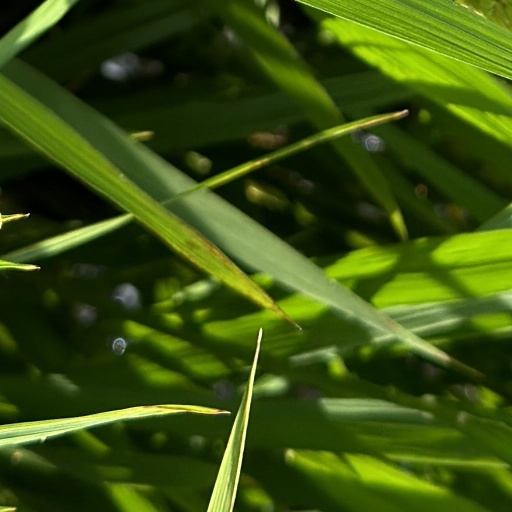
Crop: rice